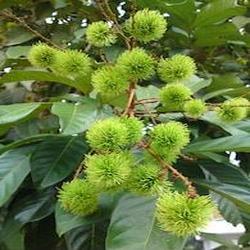
Label: Rambutan